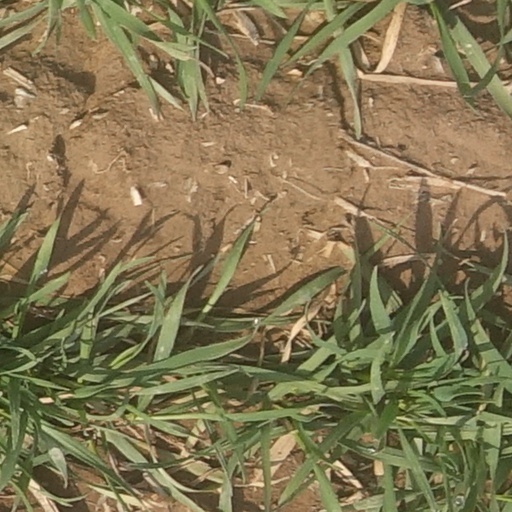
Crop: wheat